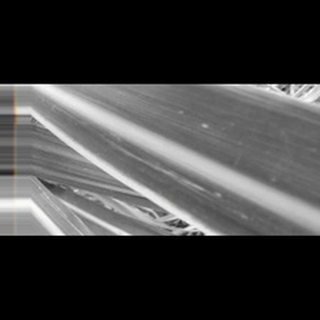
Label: sugarcane_yellow_leaf_disease